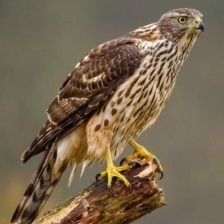
Species: NORTHERN GOSHAWK
Scientific name: ACCIPITER GENTILIS